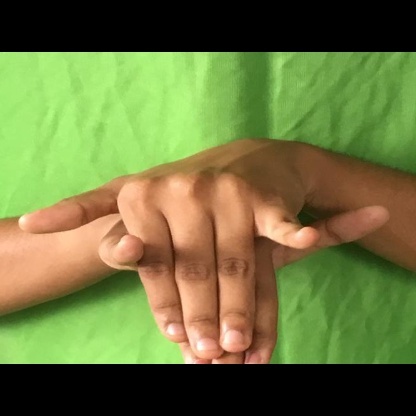
Mudra: Varaha